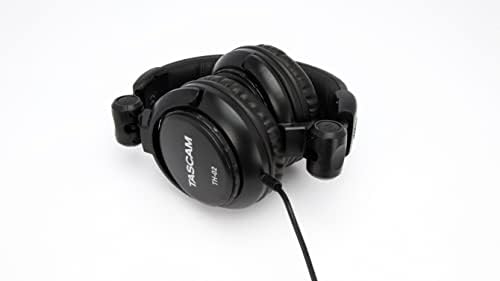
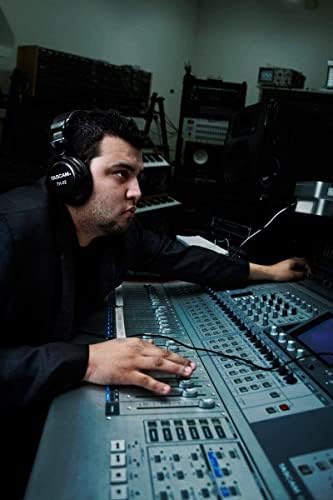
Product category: headphones
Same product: yes